Airbag (film)

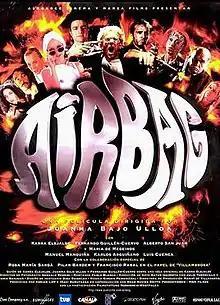
Theatrical release poster

Airbag is a 1997 action comedy film written and directed by Juanma Bajo Ulloa. It stars Fernando Guillén Cuervo, who co-wrote the film's screenplay with Bajo Ulloa, Karra Elejalde and Alberto San Juan.